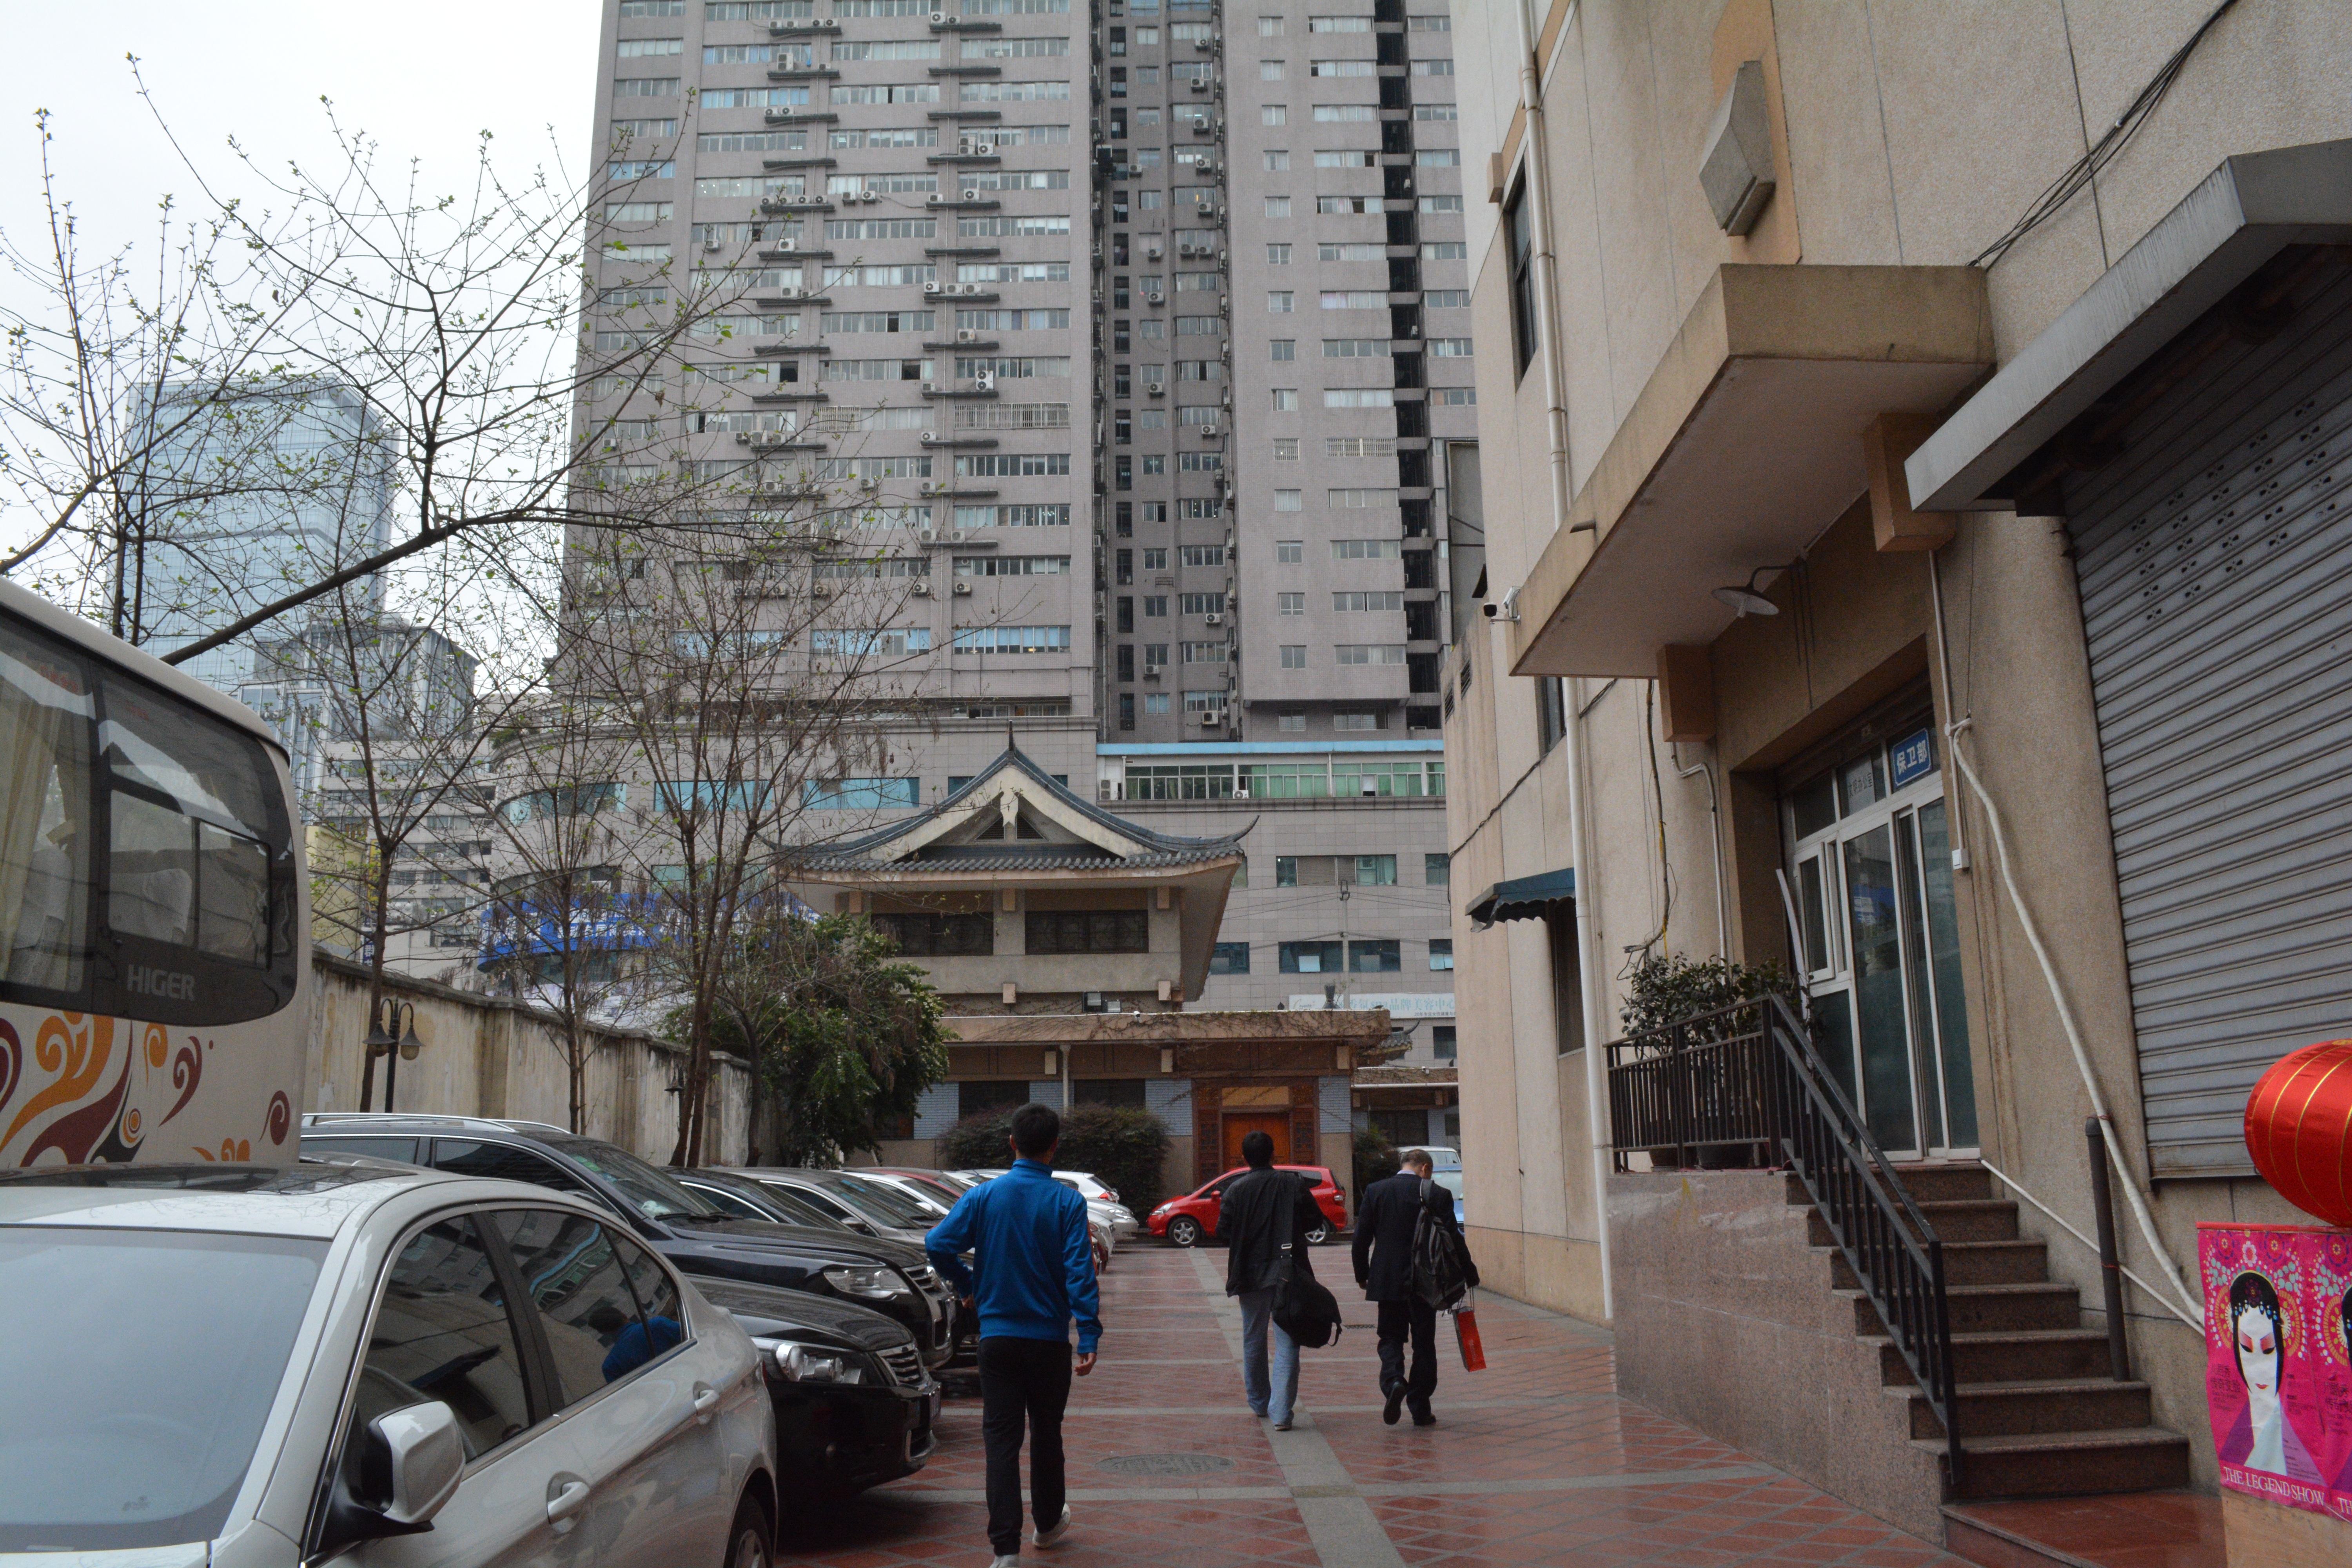
pedestrian, architecture, road, street, town, city, downtown, transport, facade, public transport, infrastructure, neighbourhood, urban area, residential area, human settlement